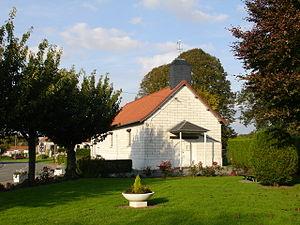
Église de Denier